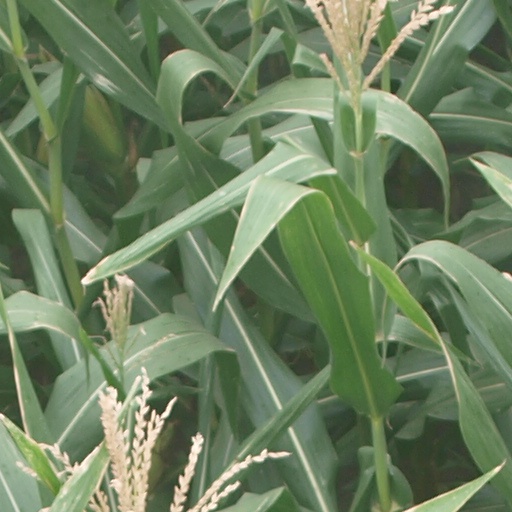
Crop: maize; corn